Louise Day Hicks

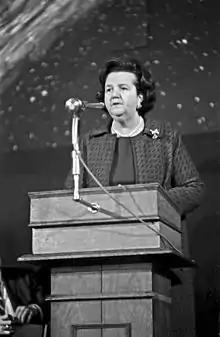
Louise Day Hicks as a candidate for the Boston City Council, 1969

In 1967, Hicks came within 12,000 votes of being elected mayor of Boston, running on the slogan, "You know where I stand." The nonpartisan race against fellow Democrat Kevin White became so acrimonious that the "Boston Globe" broke a 75-year tradition of political neutrality to endorse White. After the unsuccessful mayoral bid, Hicks ran for city council and won. Two years later, after Speaker John W. McCormack retired after 43 years in Congress, Hicks beat out eleven other candidates to win the Democratic primary for his South Boston congressional district. In heavily Democratic Boston, the winner of that primary was essentially assured victory in the November election.